Eden, North Carolina

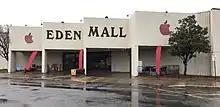
Eden Mall in 2020

By the mid-eighteenth century, the territory of present-day Eden was within a estate owned by William Byrd II, a planter of Virginia and North Carolina. He originally called his estate "The Land of Eden".